Cymbium souliei

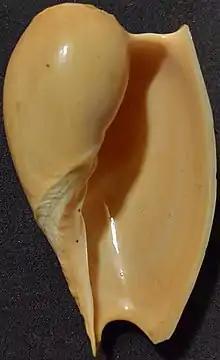

Cymbium souliei, commonly known as the Soulie's volute, is a species of sea snail, a marine gastropod mollusc in the family Volutidae, the volutes.